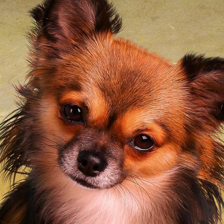
Label: animals